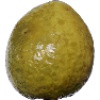
Label: guava